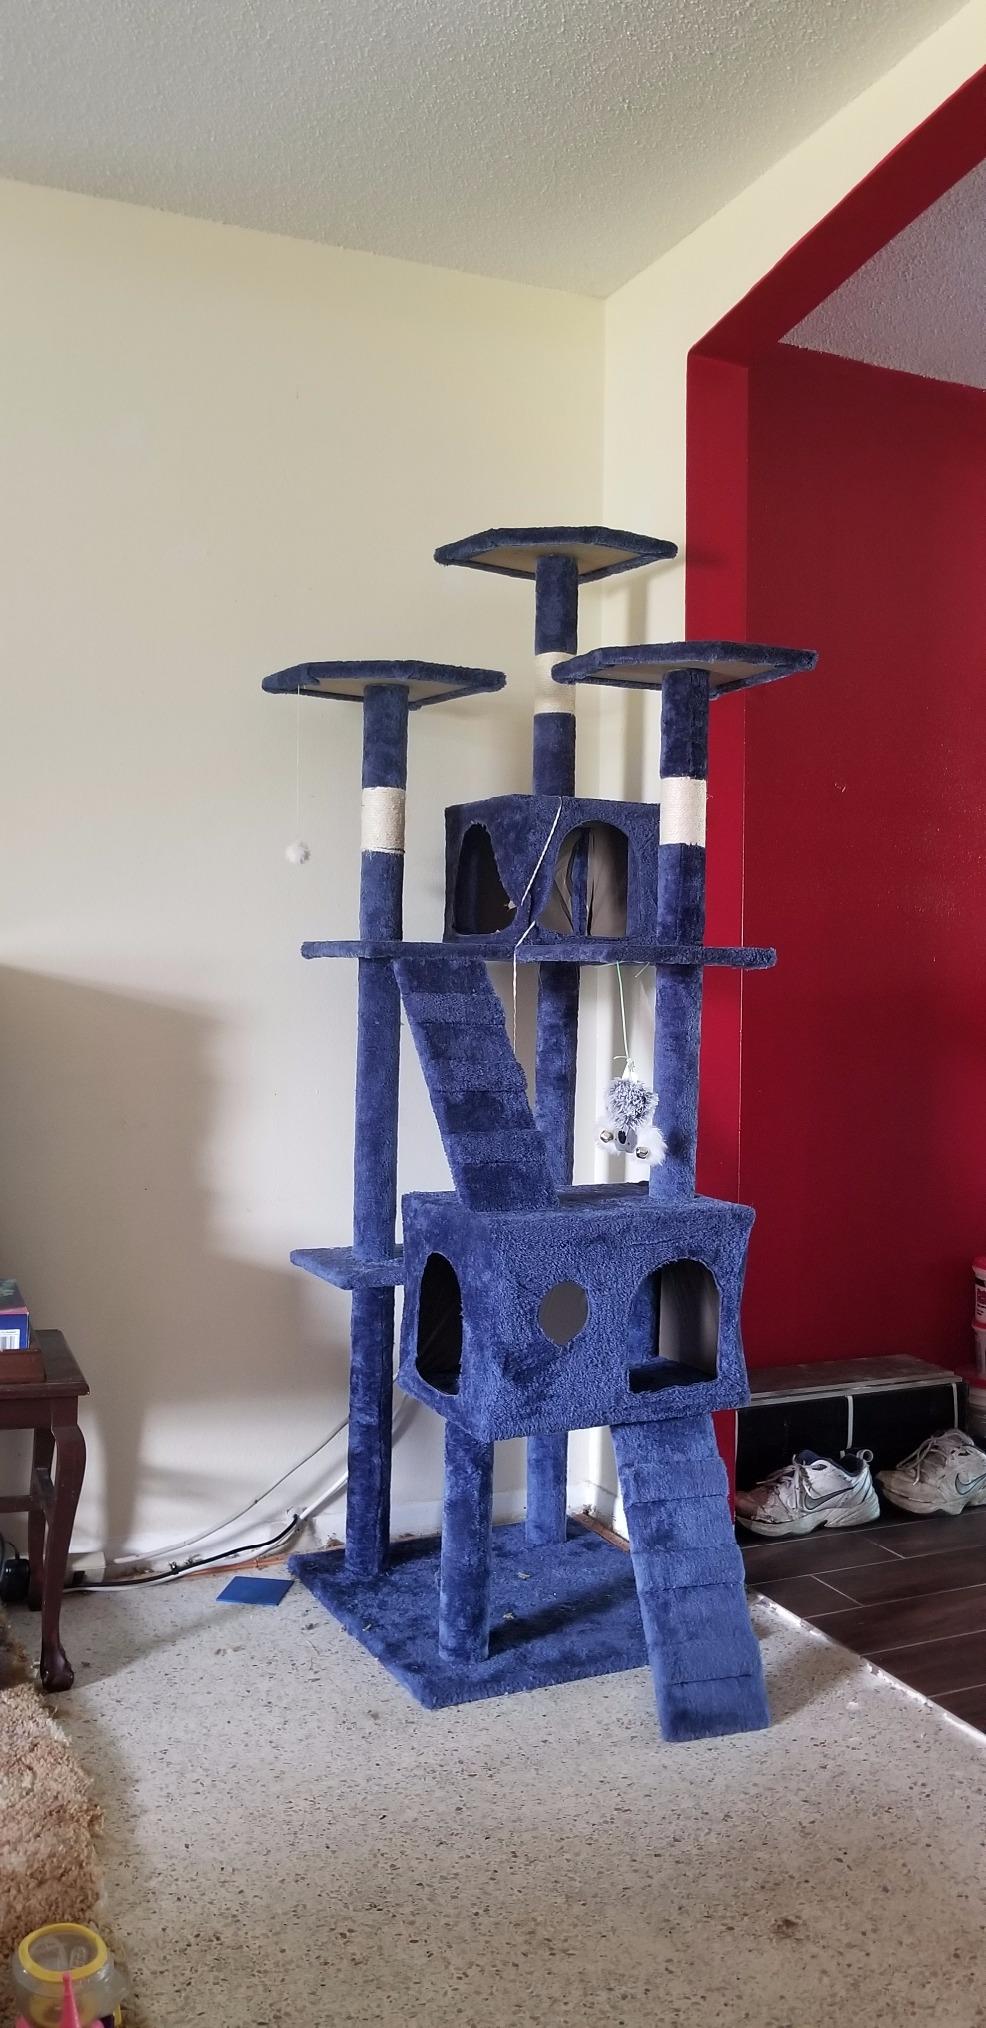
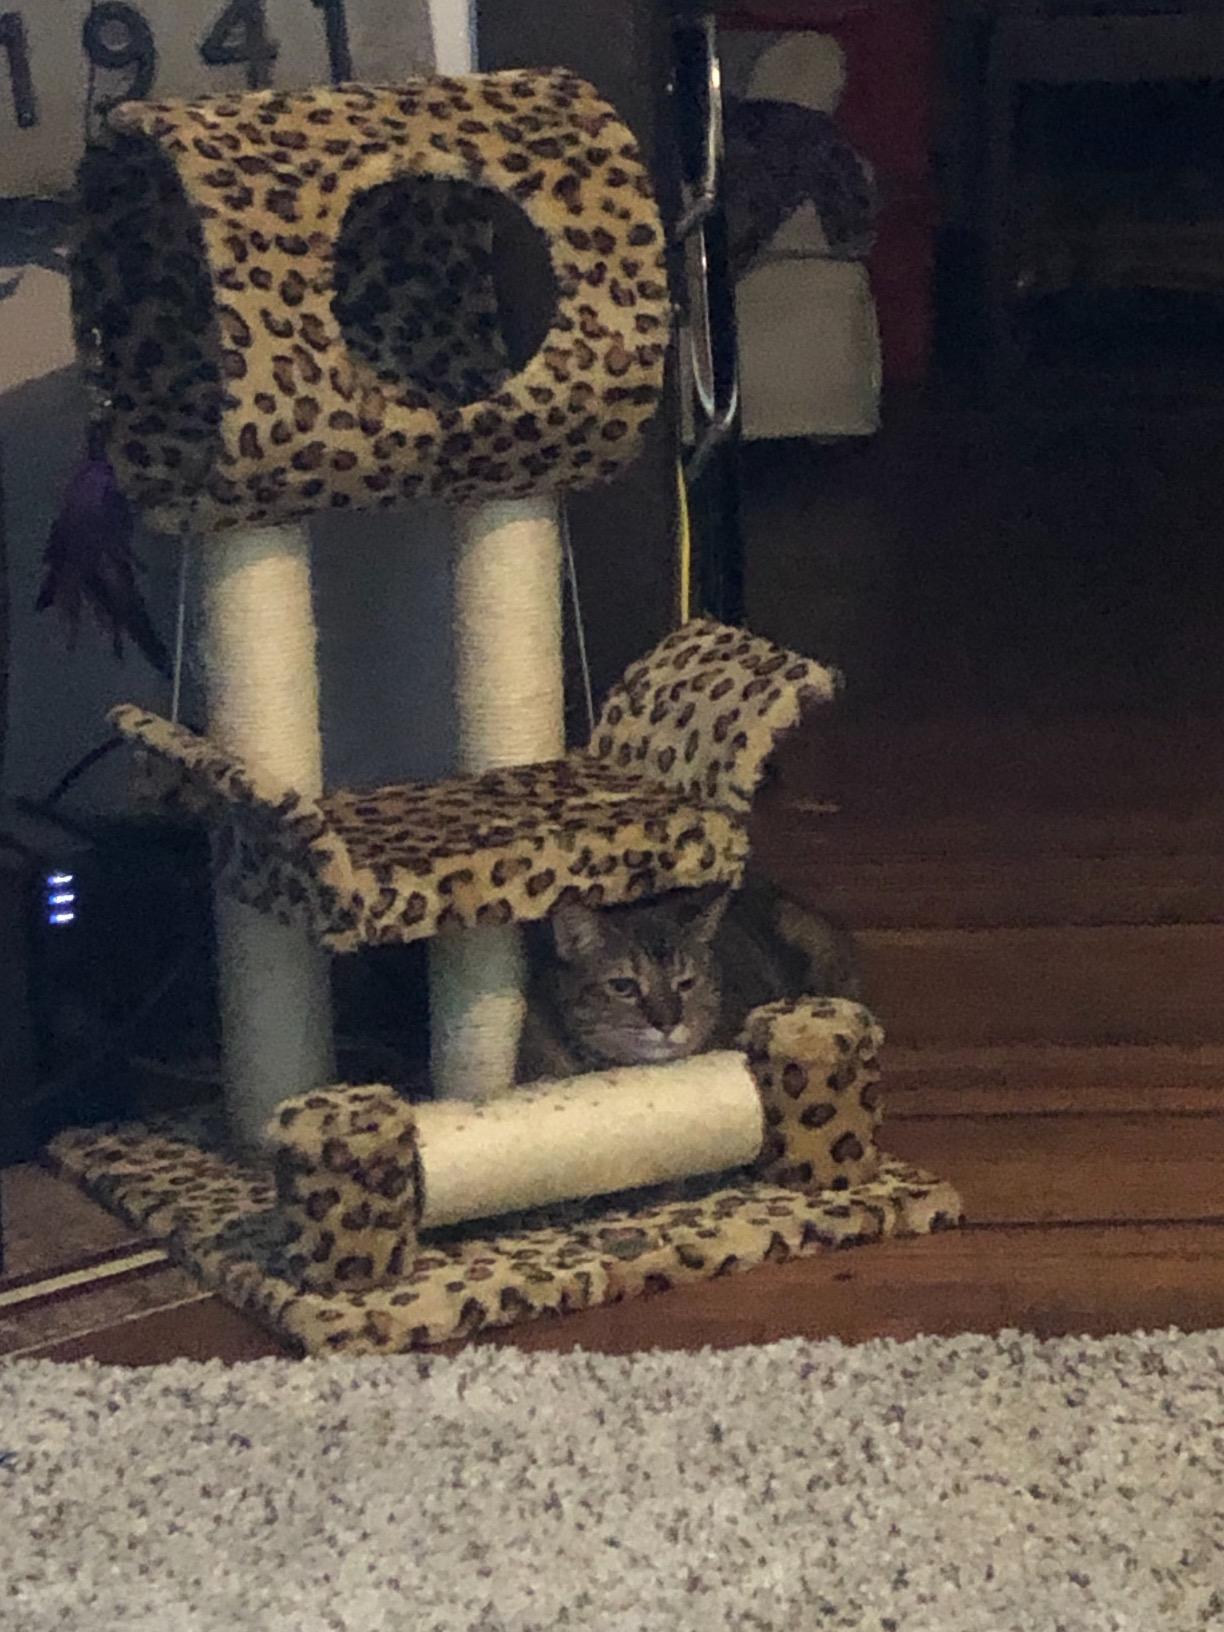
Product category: items_cat tree
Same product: no